Francis Bevilacqua

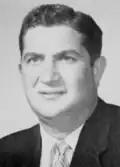
Portrait of Francis Bevilacqua, circa 1967

Francis J. 'Bevi' Bevilacqua (born August 12, 1923, in Haverhill, Massachusetts – May 16, 2009 Lawrence, Massachusetts) was an American politician who represented the 3rd Essex district in the Massachusetts House of Representatives from 1959 to 1981. He served on several committees including Ways & Means, Rules (serving as Assistant Majority Leader), State Administration, Counties (he was chairperson from 1965 to 1967), and Cities and Towns. In 1964, he was a member of the Electoral College.